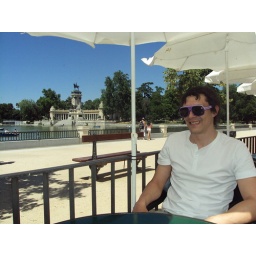
Thats me at the bar on the hottest day, we were there the monument in the background is the Monumento del Alfonzo XII